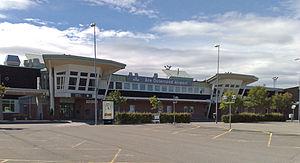
L'aéroport d'Åre Östersund, anciennement appelé Aéroport d'Östersund–Frösön, est un aéroport situé à 11 km à l'ouest d'Östersund, en Suède, et à 94 km d'Åre. L'aéroport a ouvert en 1958.